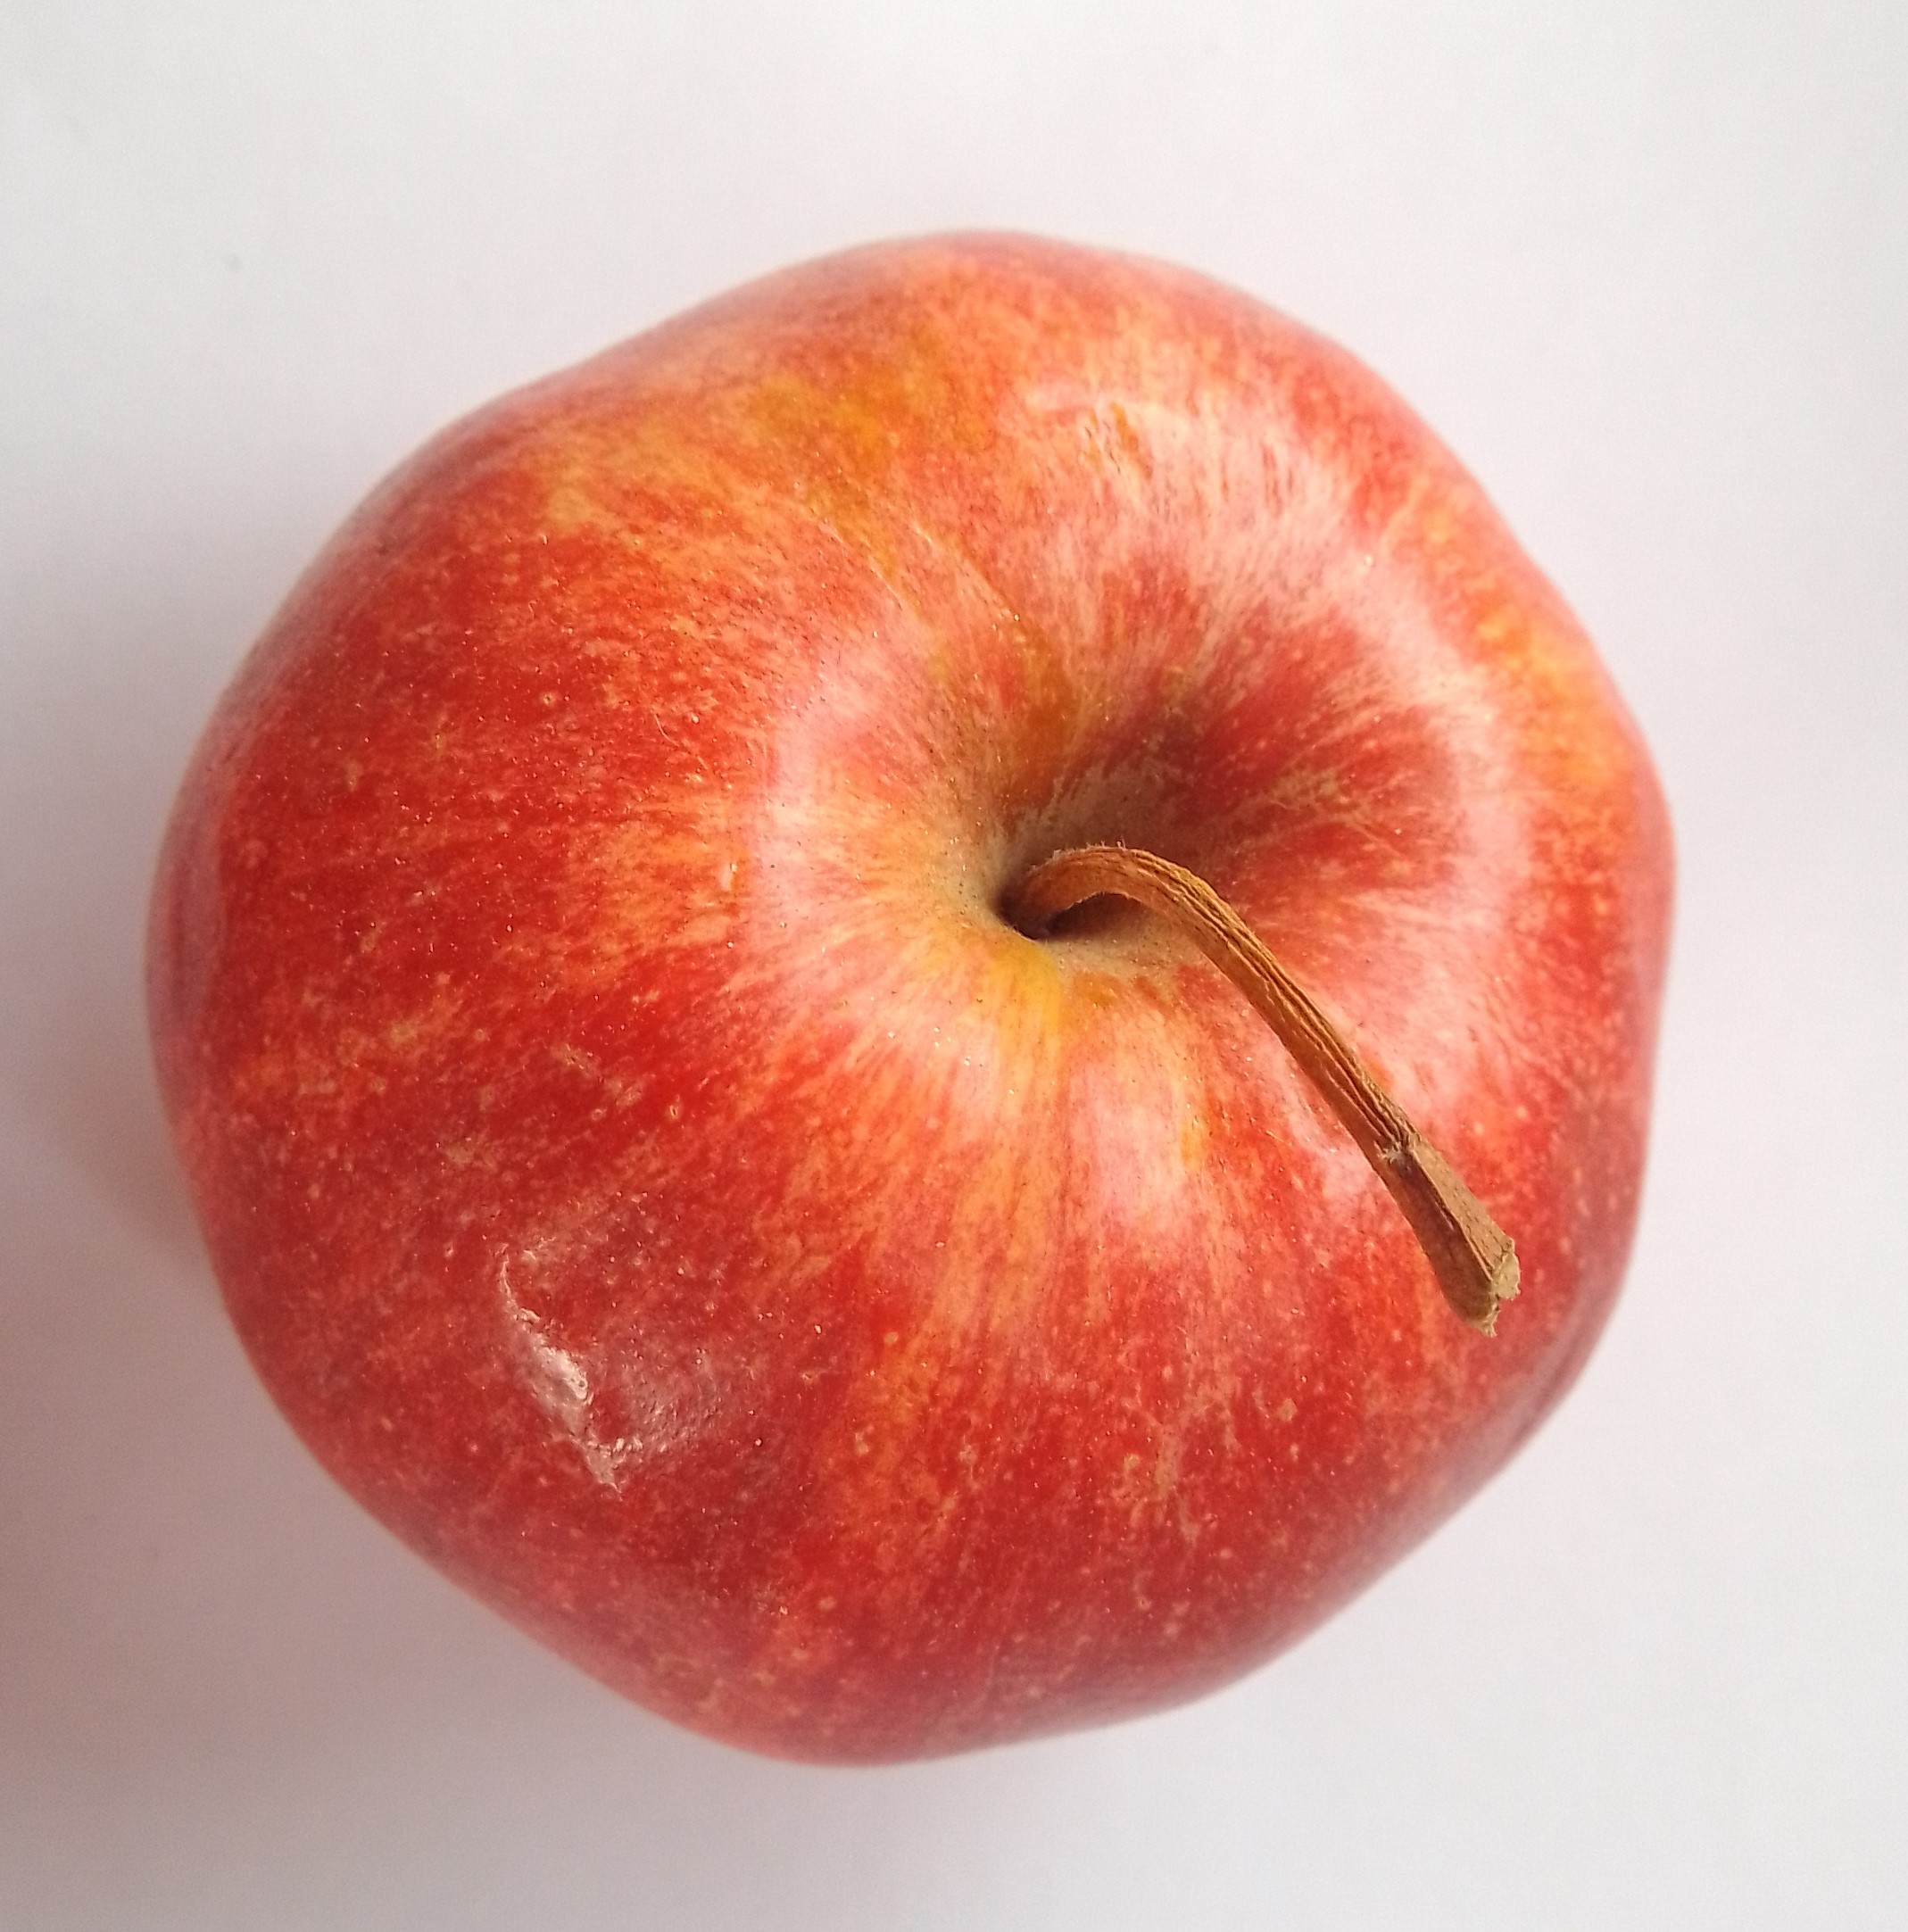
Fruit: apple
Condition: fresh